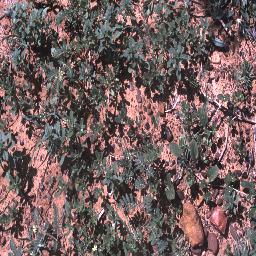
Label: negative